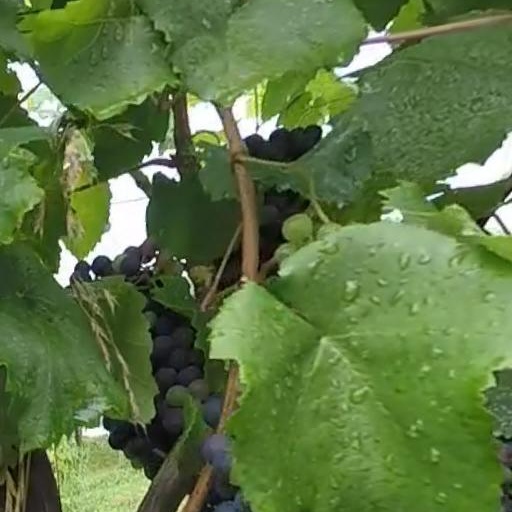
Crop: grape